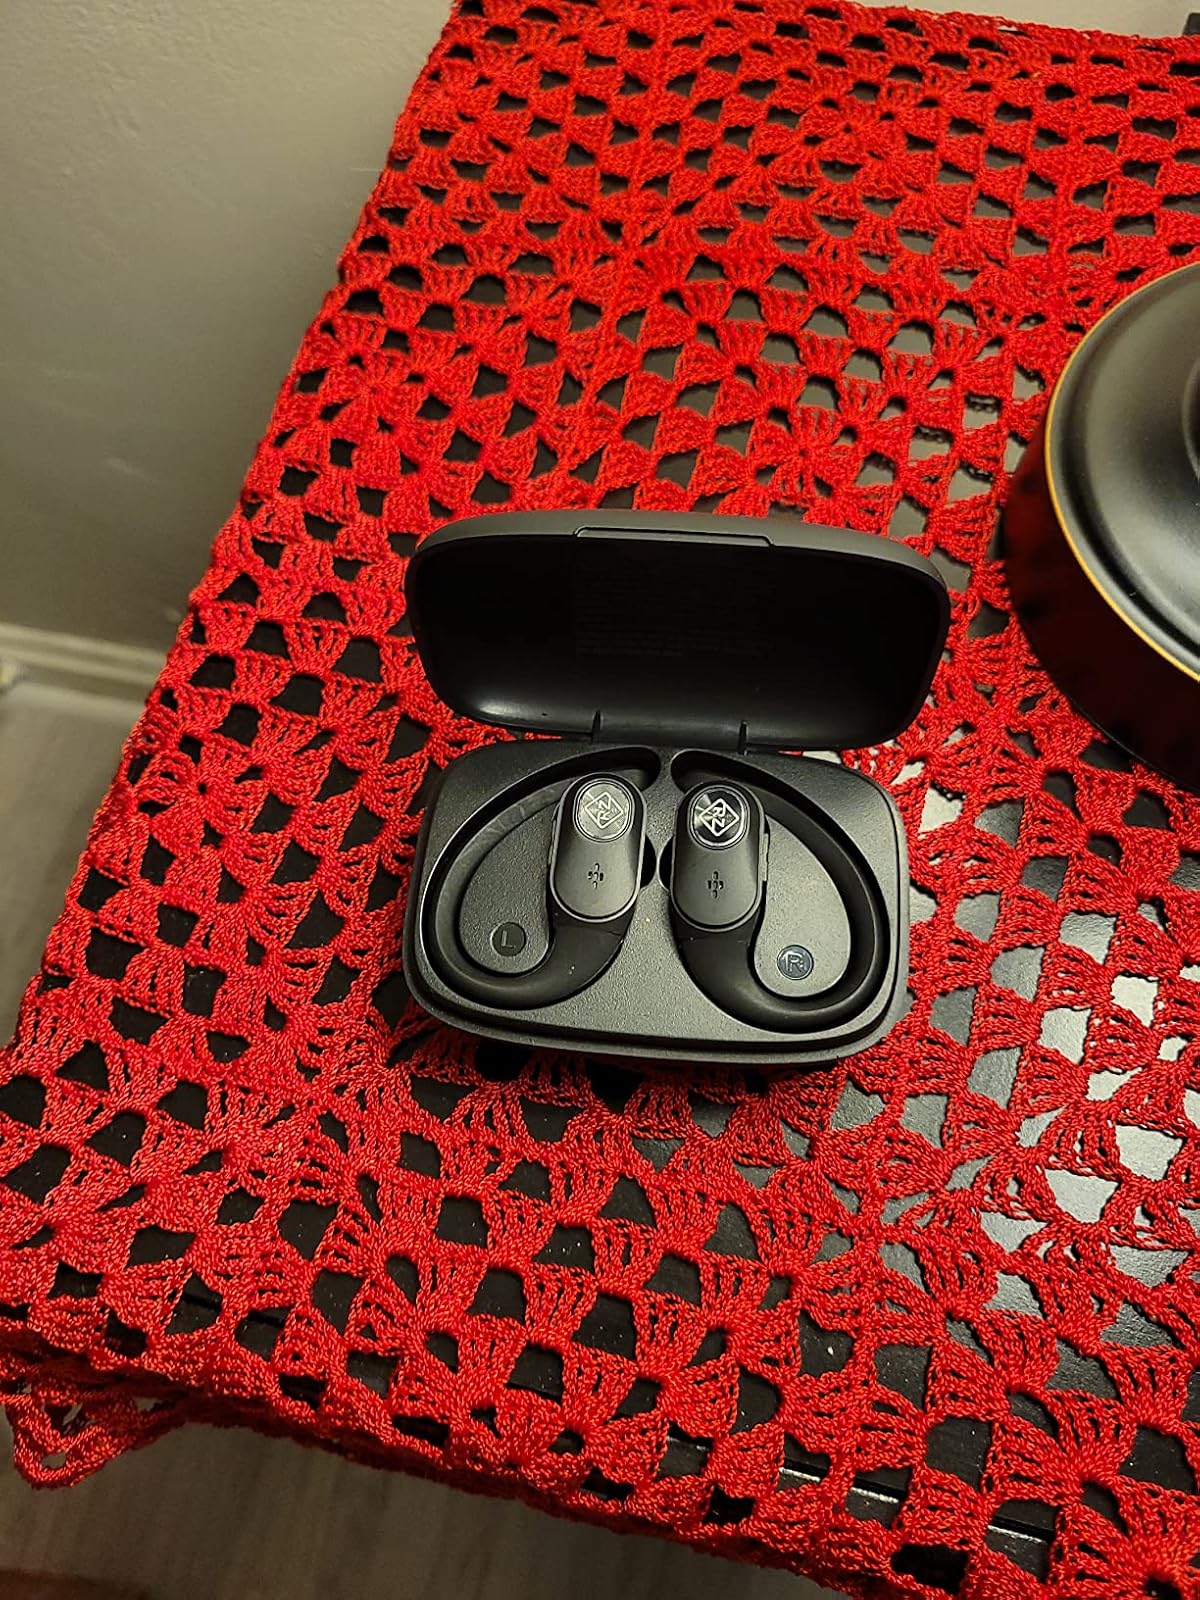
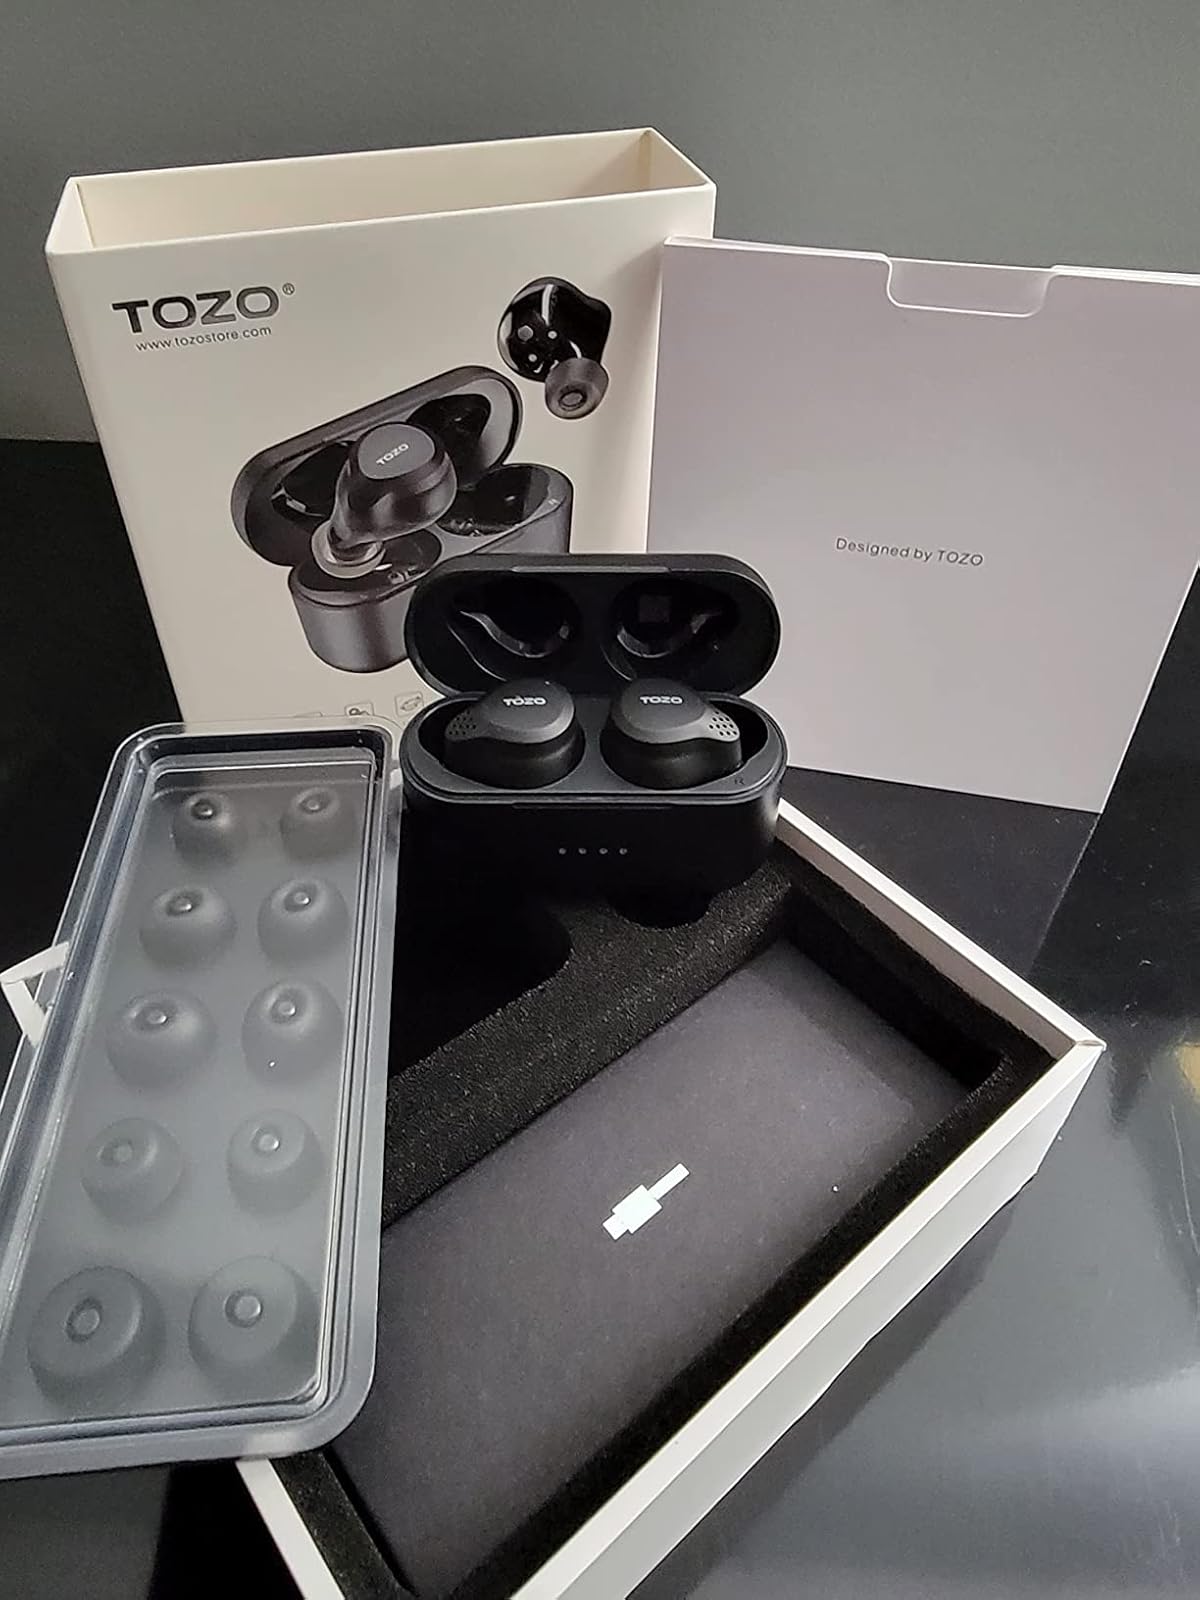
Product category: earbuds
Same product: no